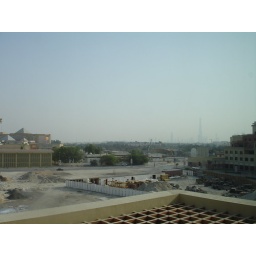
View from my office window of the tallest building in the world.